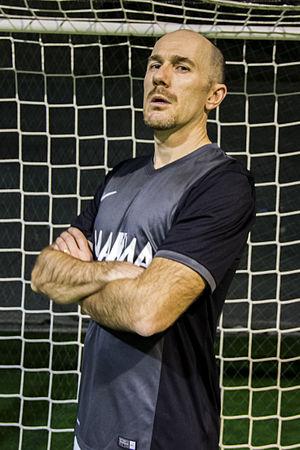
Edmond Tourriol scénariste français de B.D. (Banc de Touche, Zlatan Style)
Edmond Tourriol est un traducteur de comics et scénariste de bande dessinée français né le 15 janvier 1974 à Talence en Gironde.